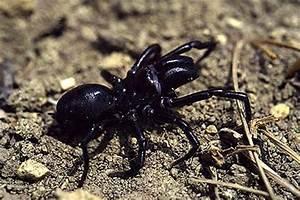
spider